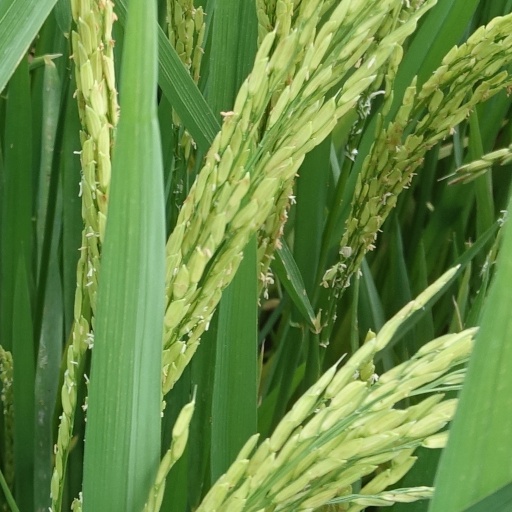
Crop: rice